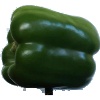
Label: green_pepper